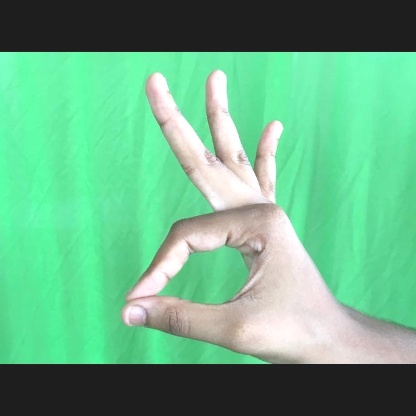
Mudra: Hamsasyam